Dulwich

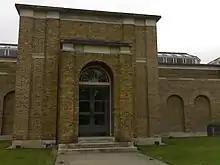
Dulwich Picture Gallery

In the 17th century, King Charles I of England visited Dulwich Woods on a regular basis to hunt. In 1738, a man named Samuel Bentyman was murdered in Dulwich Woods. On 5 August 1677 John Evelyn writes that he took the waters at Dulwich. The Dulwich waters were cried about in the streets of London as far back as 1678. In 1739, Mr. Cox, master of the Green Man, a tavern situated about a mile south of the village of Dulwich, sunk a well for his family. The water was found to be possessed of purgative qualities, and was for some time used medicinally. While the water was popular much custom was drawn to the adjoining tavern, and its proprietor flourished. The oak-lined formal avenue, known as Cox's Walk, leading from the junction of Dulwich Common and Lordship Lane was cut soon after 1732 by Francis Cox to connect his establishment of the Green Man Tavern and Dulwich Wells with the more popular Sydenham Wells.